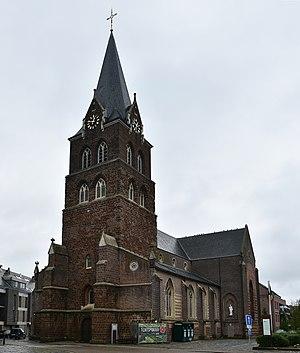
Halen, également écrit Haelen, est une ville néerlandophone de Belgique située en Région flamande dans la province de Limbourg.
Cette page regroupe l'ensemble des monuments classés de la ville de Halen.